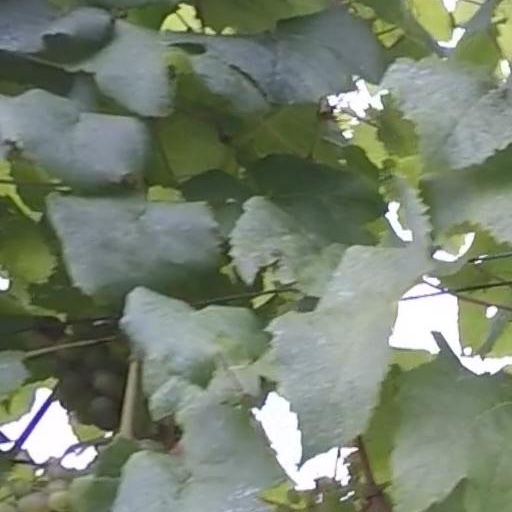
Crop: grape